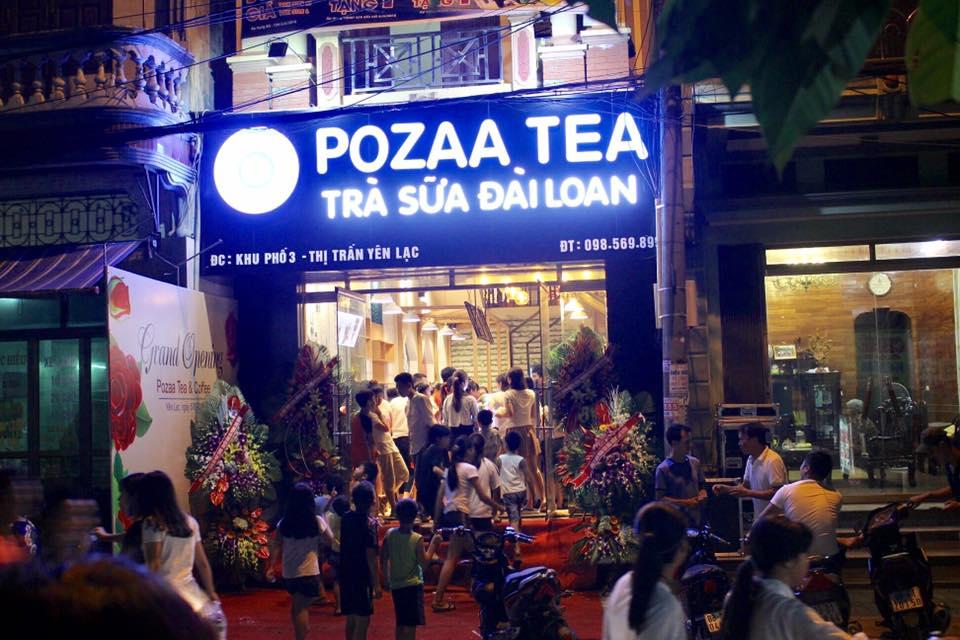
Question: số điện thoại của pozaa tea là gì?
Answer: số điện thoại của pozaa tea là 098 569 89